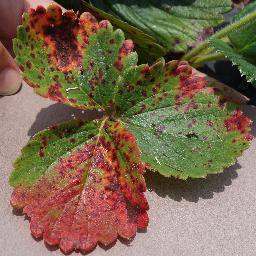
Label: Strawberry___Leaf_scorch